Menacer

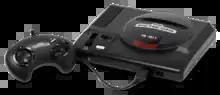
Black video game console with top-loading slot and single, wired controller with directional pad and four buttons

The gray, white, and red Menacer is a light gun peripheral for the Sega Genesis. The Menacer is built of three separable parts: a pistol, twin sights, and shoulder stock. (In the peripheral's branding, these parts were called the Master Module, Binocular Module, and Stabilizer Module, respectively.) The pistol has a double grip and fires the infrared beam with a trigger on the back grip. There are three buttons on the pistol's front grip: one pauses the game and the other two provide game-specific functions. Unlike the Super Scope, the Menacer has two infrared transmitters. The optional skeletal shoulder stock and binocular twin sights were designed to improve the aim. "Digital Spy" reported that the twin sights never worked as intended, and "Sega Force" wrote that the gun must be recalibrated when adding or removing the sights. Calibration is performed by aiming at a bullseye target to adjust the gun's sensitivity. The gun was designed to be reassembled to suit the player.